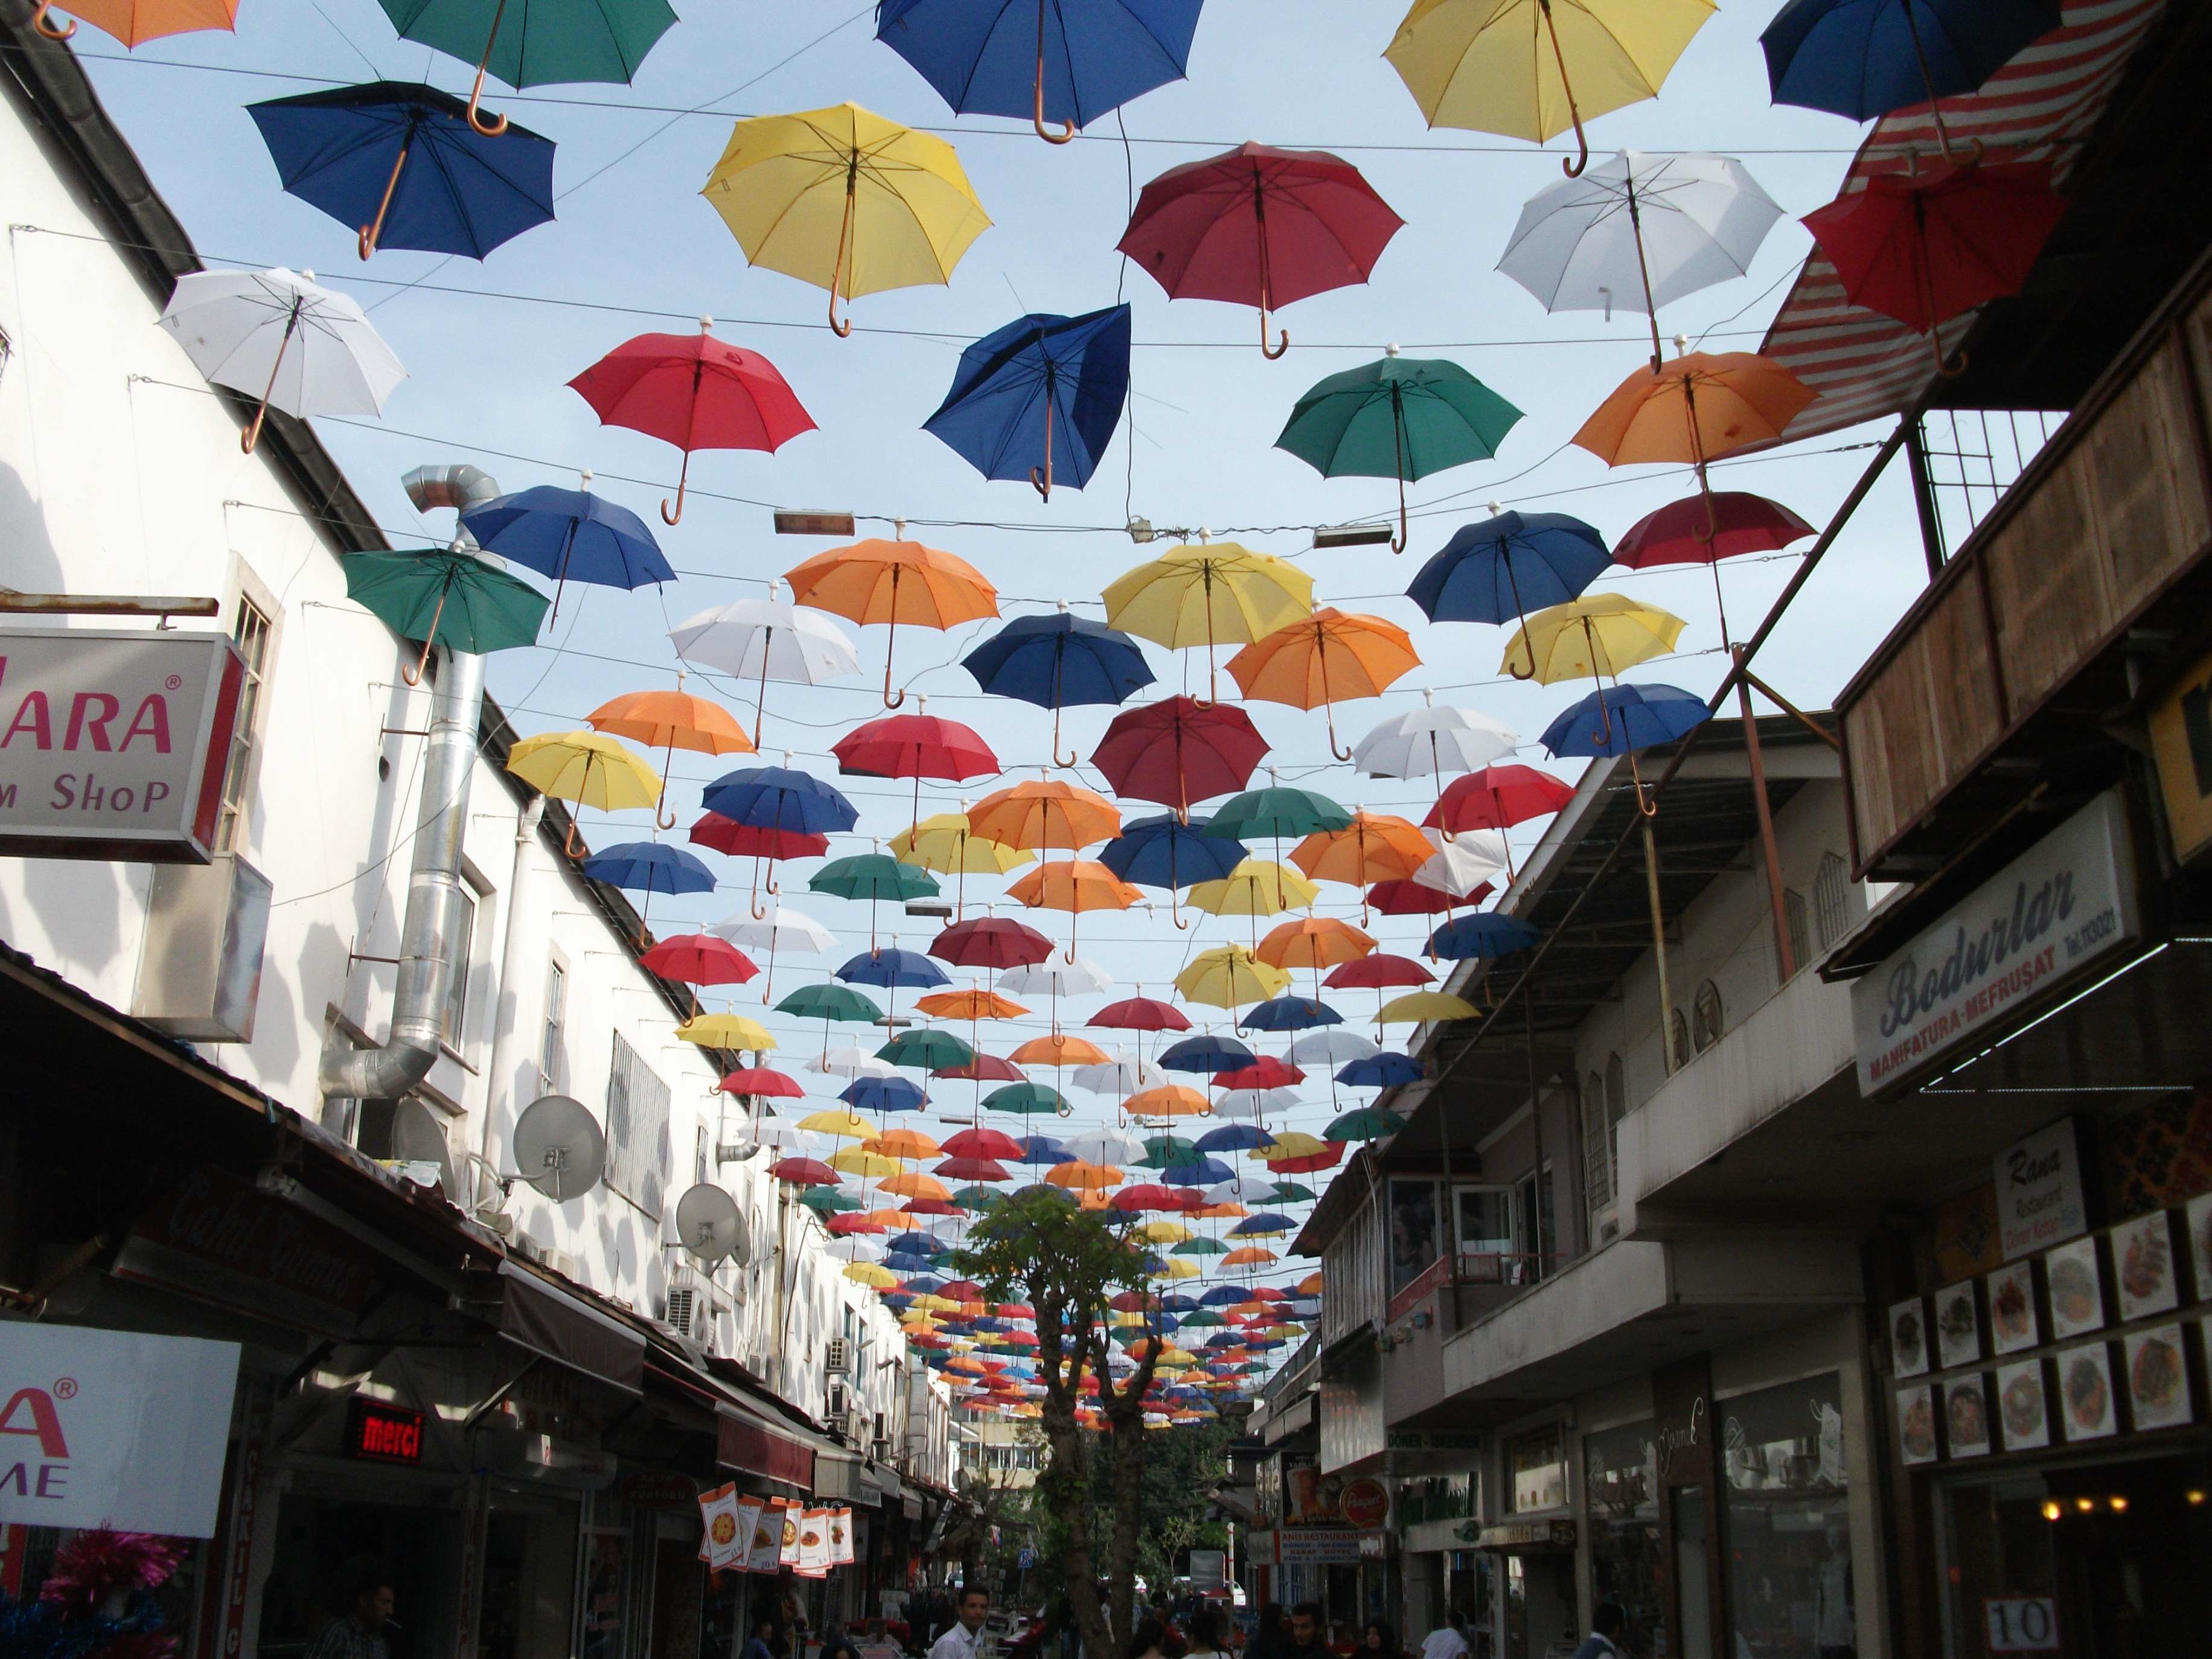
market, art